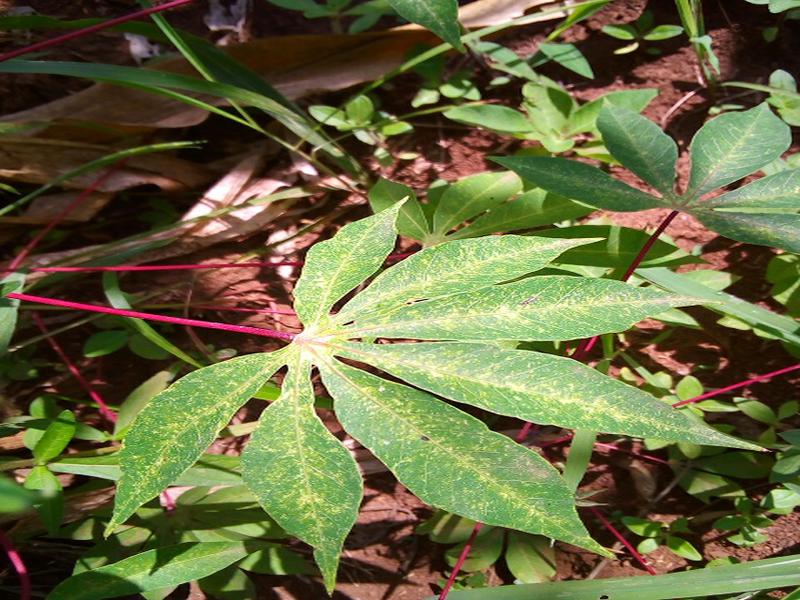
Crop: cassava
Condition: green_mottle